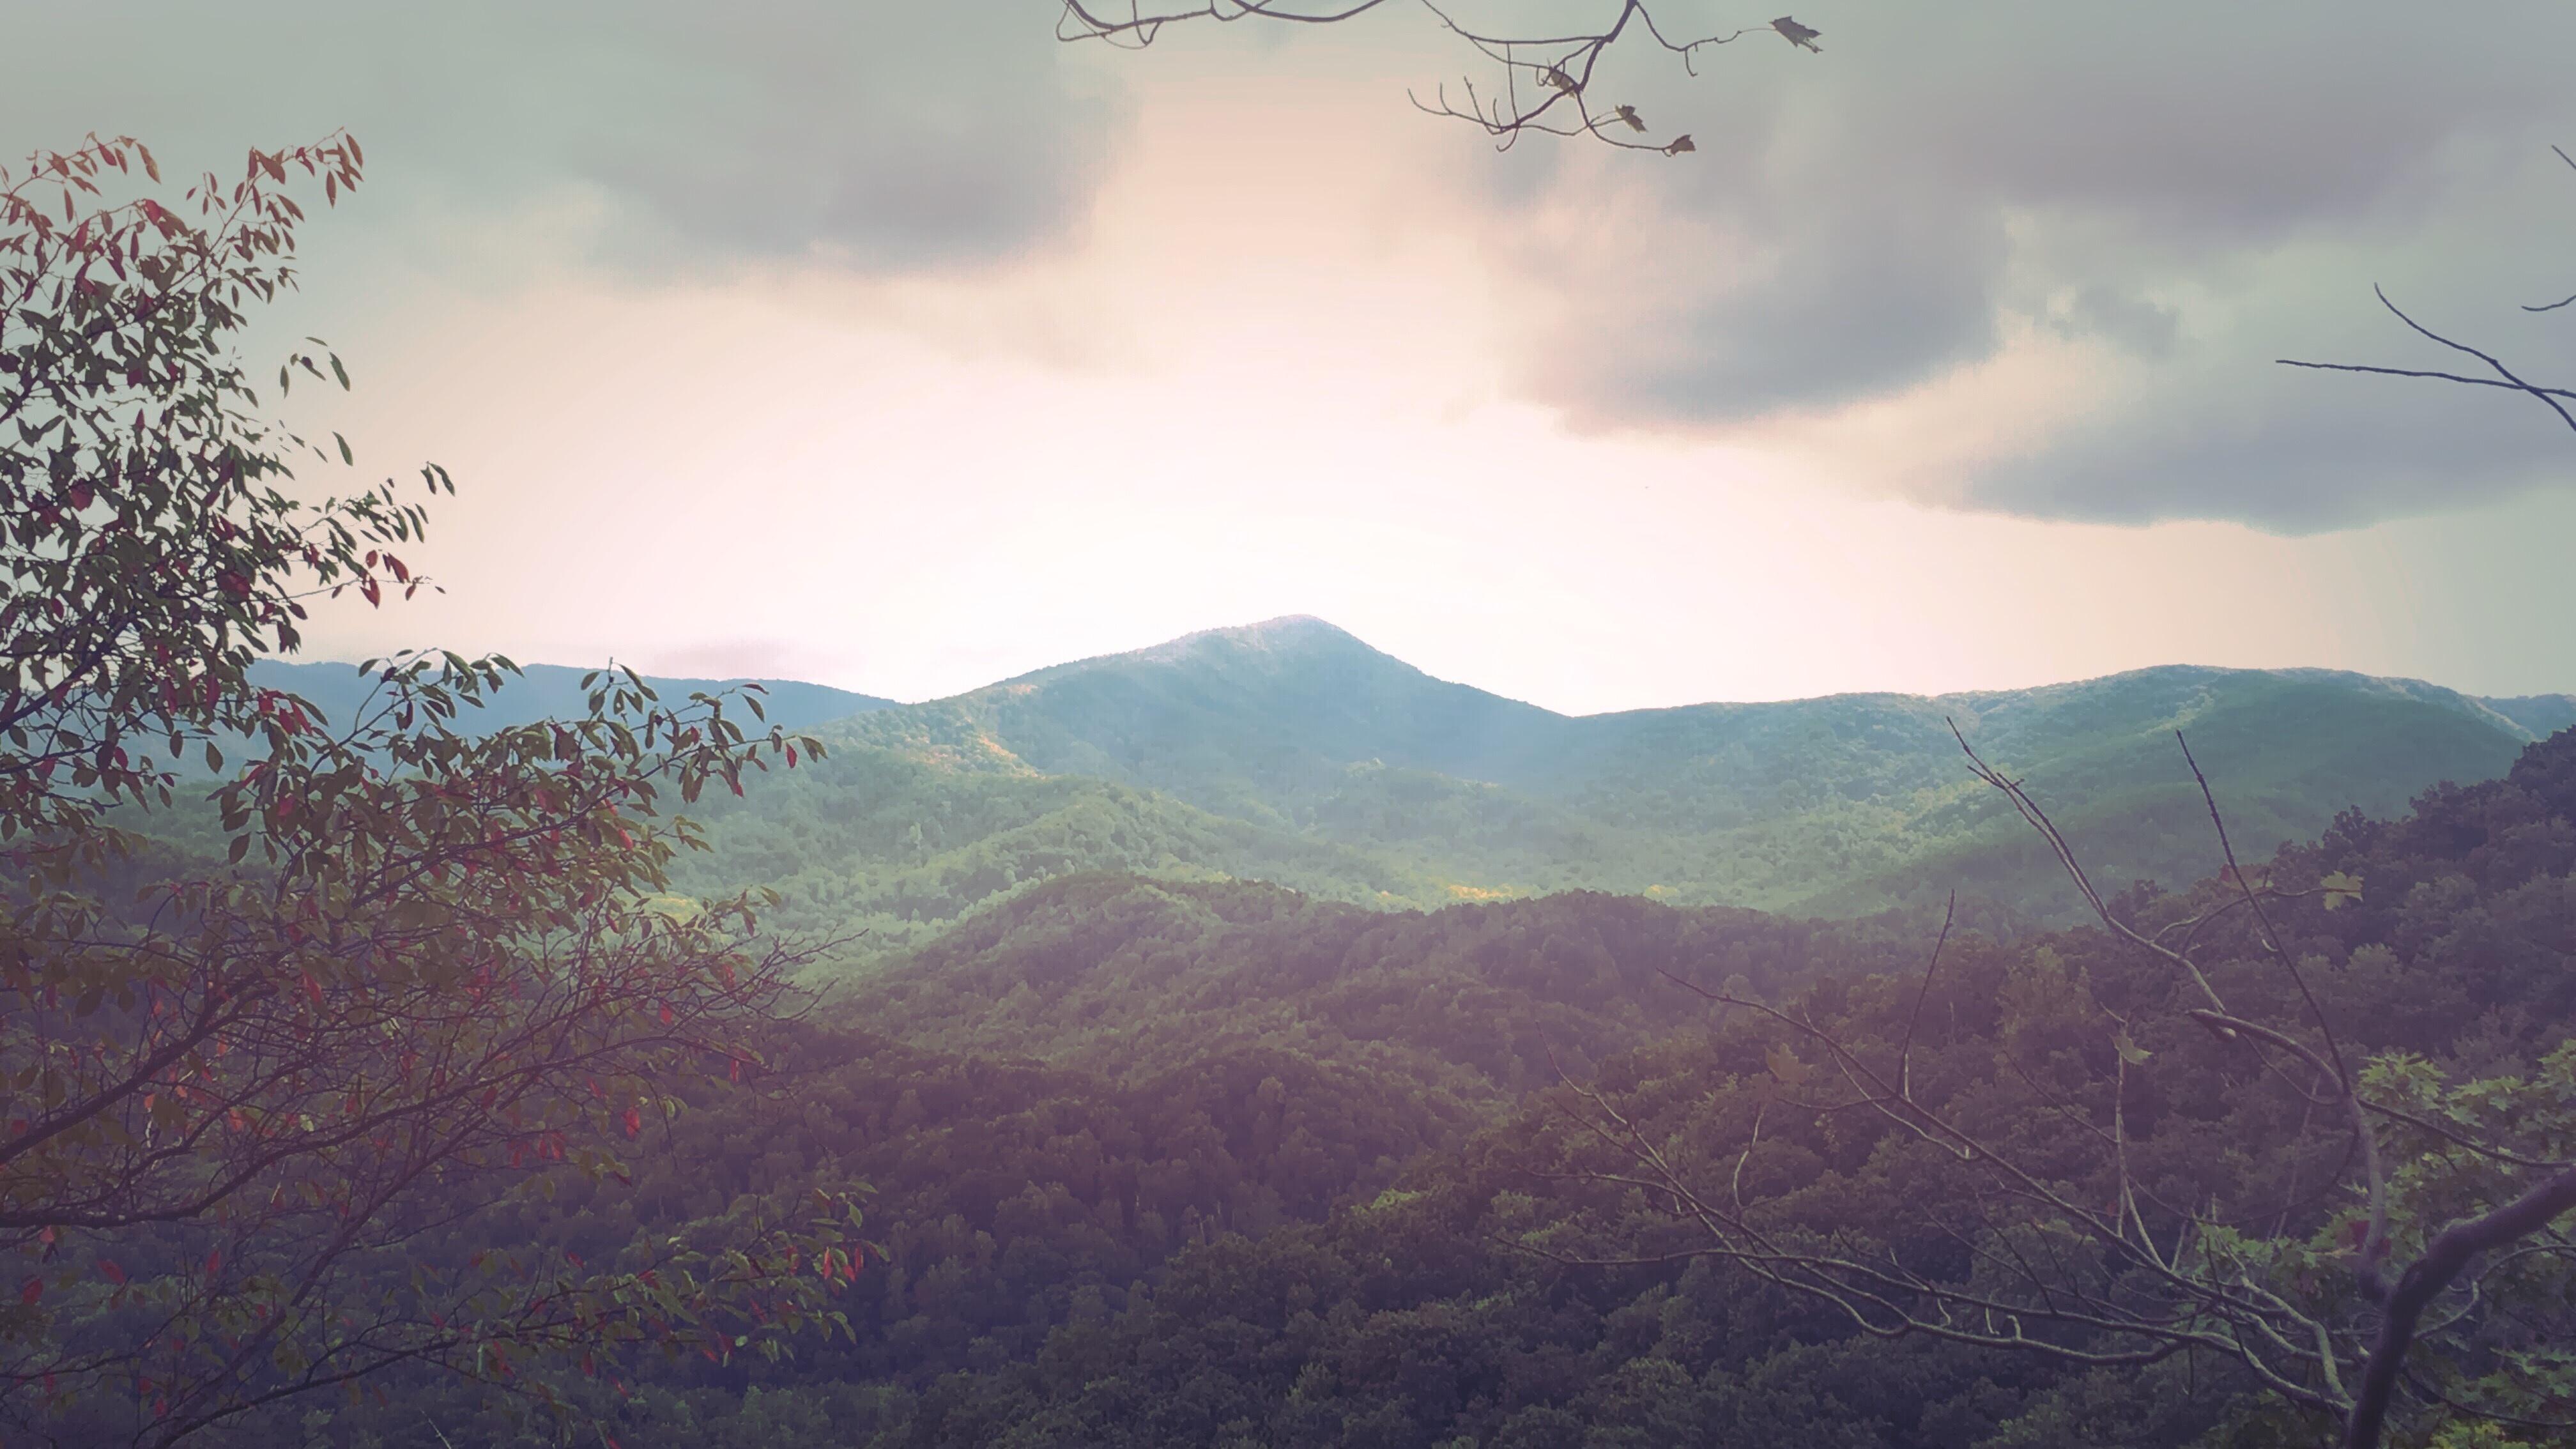
landscape, tree, nature, forest, wilderness, mountain, cloud, sunrise, mist, sunlight, morning, hill, dawn, valley, mountain range, ridge, plateau, rural area, landform, geographical feature, atmospheric phenomenon, mountainous landforms